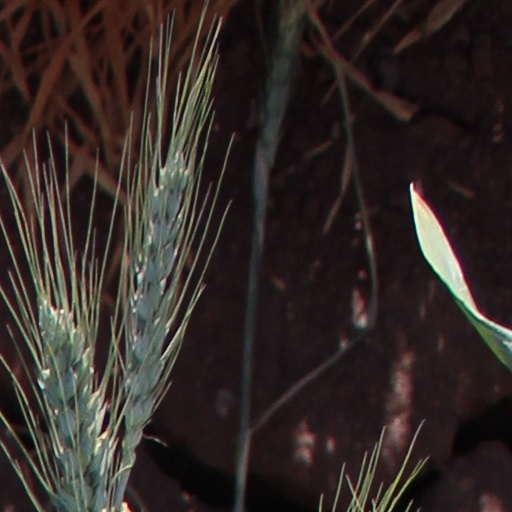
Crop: wheat